Midlands (Tasmania)

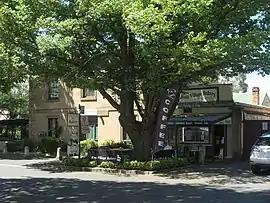
The bakery at Ross, a town near the centre of the Midlands.

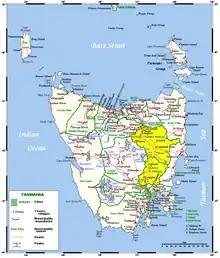
Map of the Midlands region of Tasmania, shaded in yellow.

The Midlands is a region of Tasmania between Launceston and Hobart. It also refers to the relatively flat, dry agricultural area, so named because it covers the region between the two cities. Its name is probably also influenced from the Midlands in the United Kingdom. It lends its name to the Southern Midlands Council, Northern Midlands Council, and the Midland Highway. The region is sometimes conflated or confused with the adjacent region of the Central Highlands—with the added term "Tasmania's heartland".